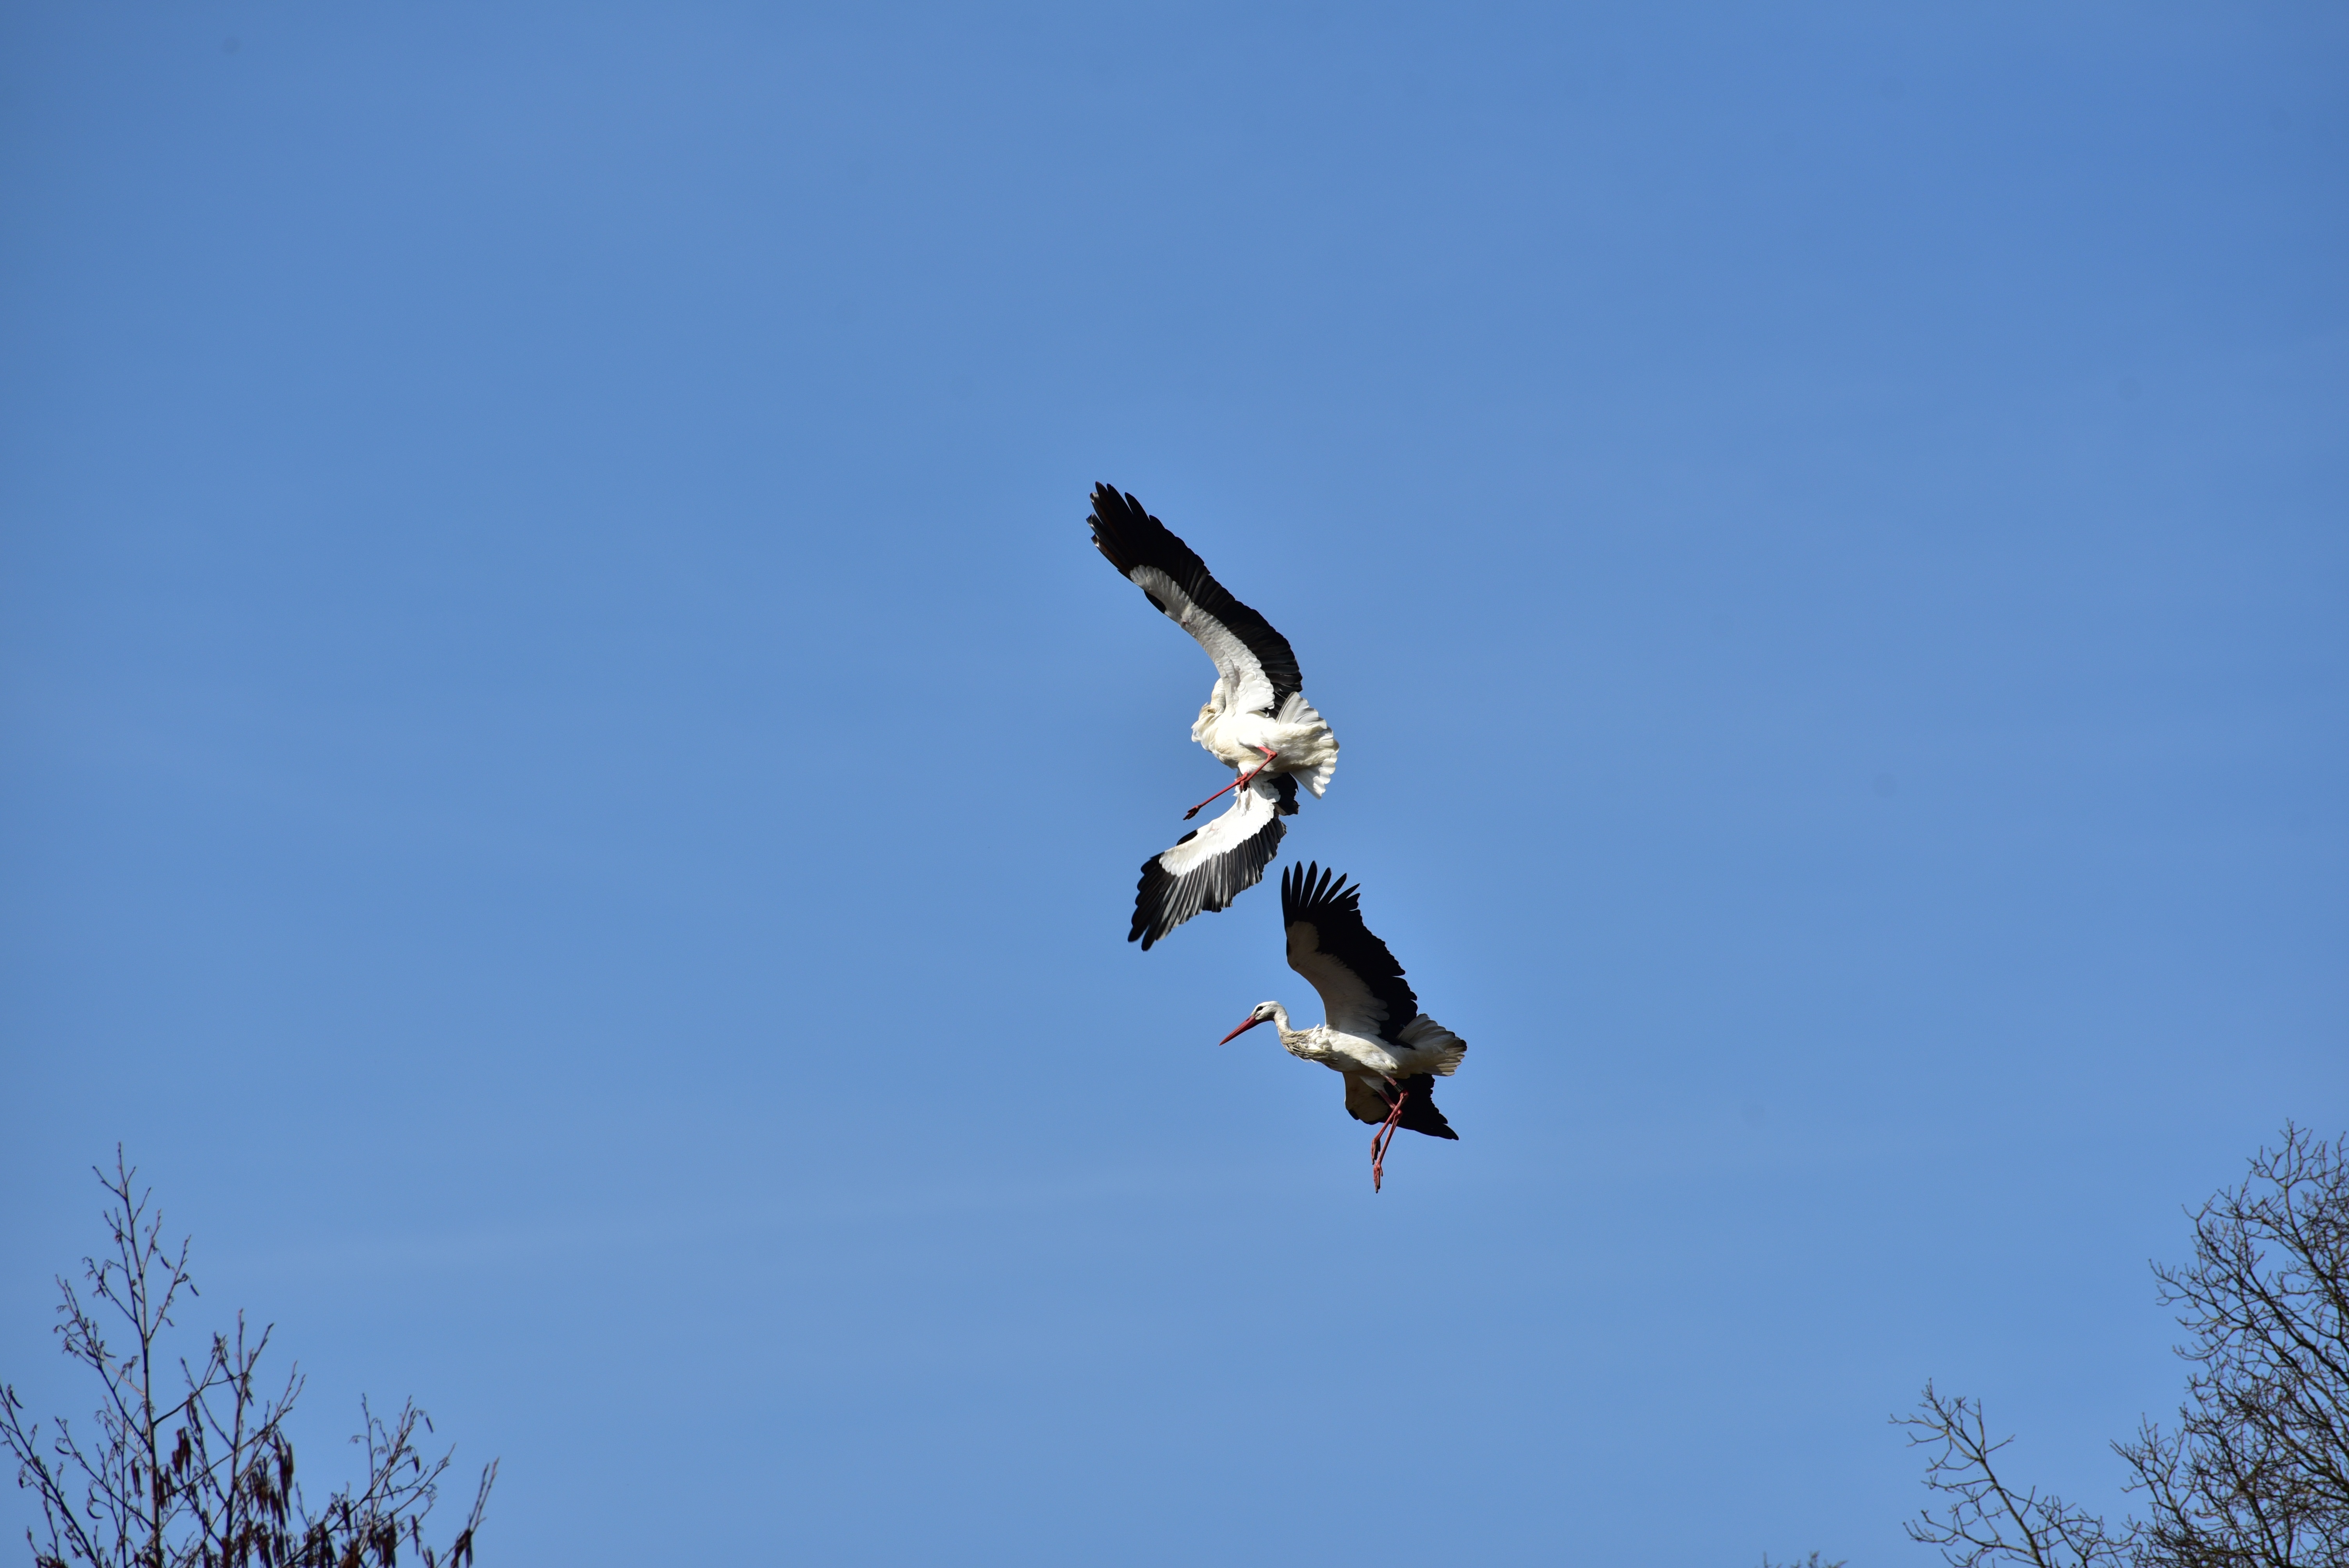
nature, bird, wing, sky, seabird, fly, flight, eagle, blue, feather, stork, black white, vertebrate, elegant, bill, pride, white stork, rattle stork, adebar, large beak, atmosphere of earth